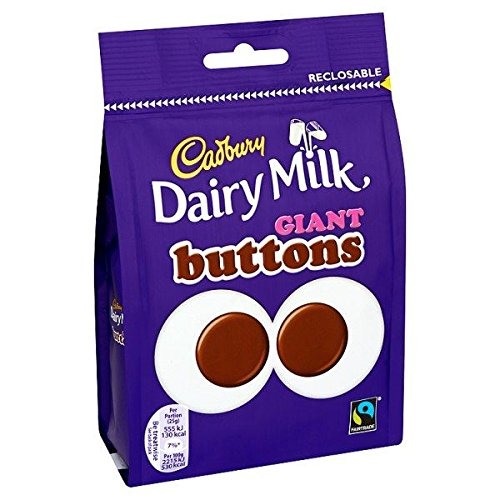
Item Name: Cadbury Dairy Milk Giant Buttons Chocolate 119g Bag
Bullet Point: Please Note This is a British Product and the Expiry Date will be in UK format DAY-MONTH-YEAR
Value: 4.17
Unit: Ounce

Price: 10